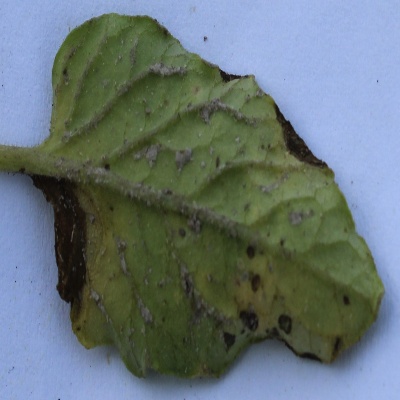
Crop: Tomato
Condition: leaf blight